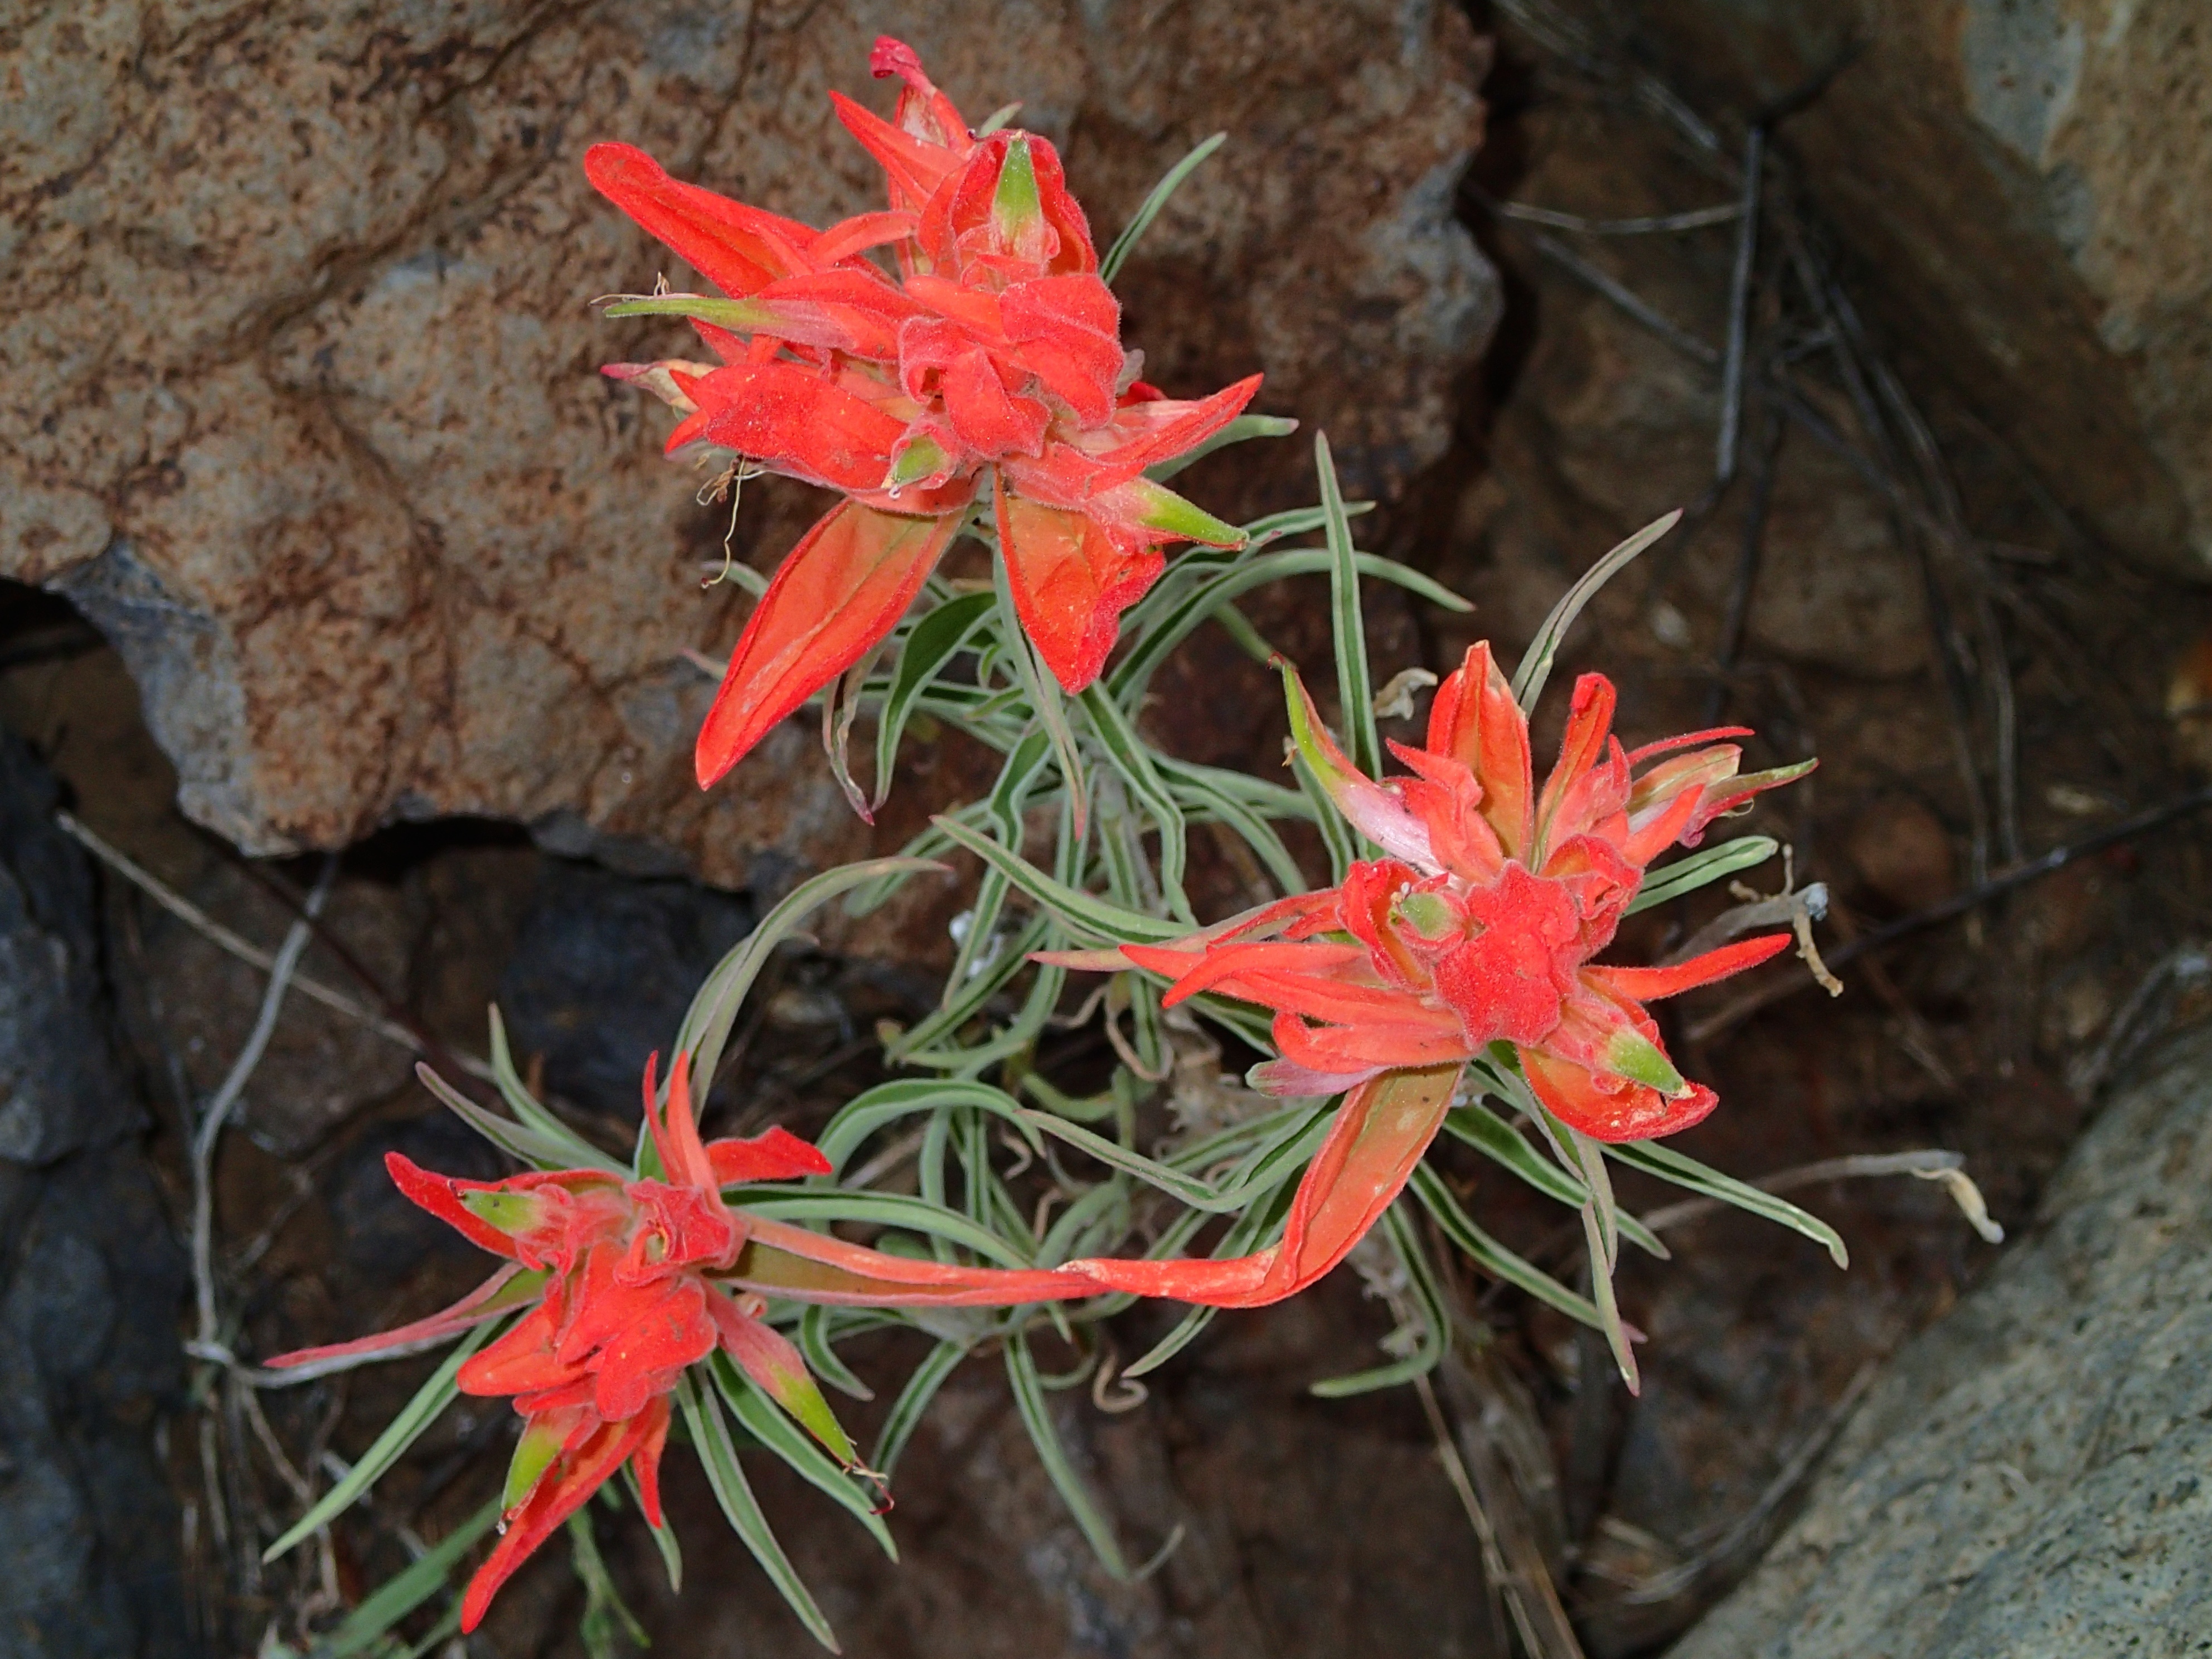
tree, plant, leaf, flower, autumn, botany, flora, maple tree, maple leaf, wildflower, shrub, flowering plant, woody plant, land plant